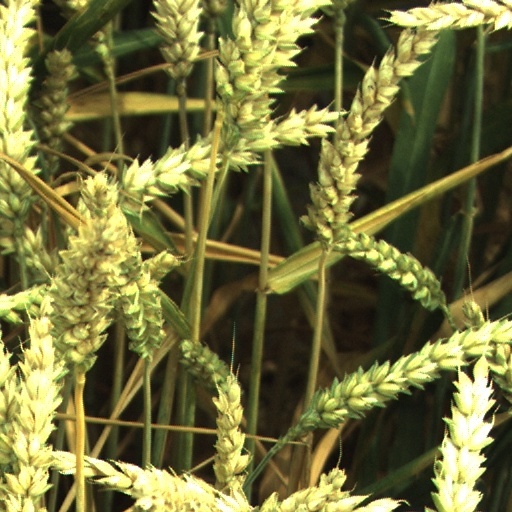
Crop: wheat